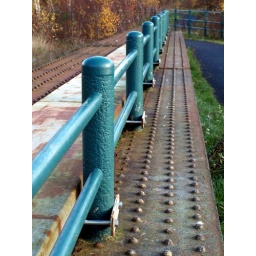
blue railing keeping the cycle route back from the old railway bridge in Elderslie